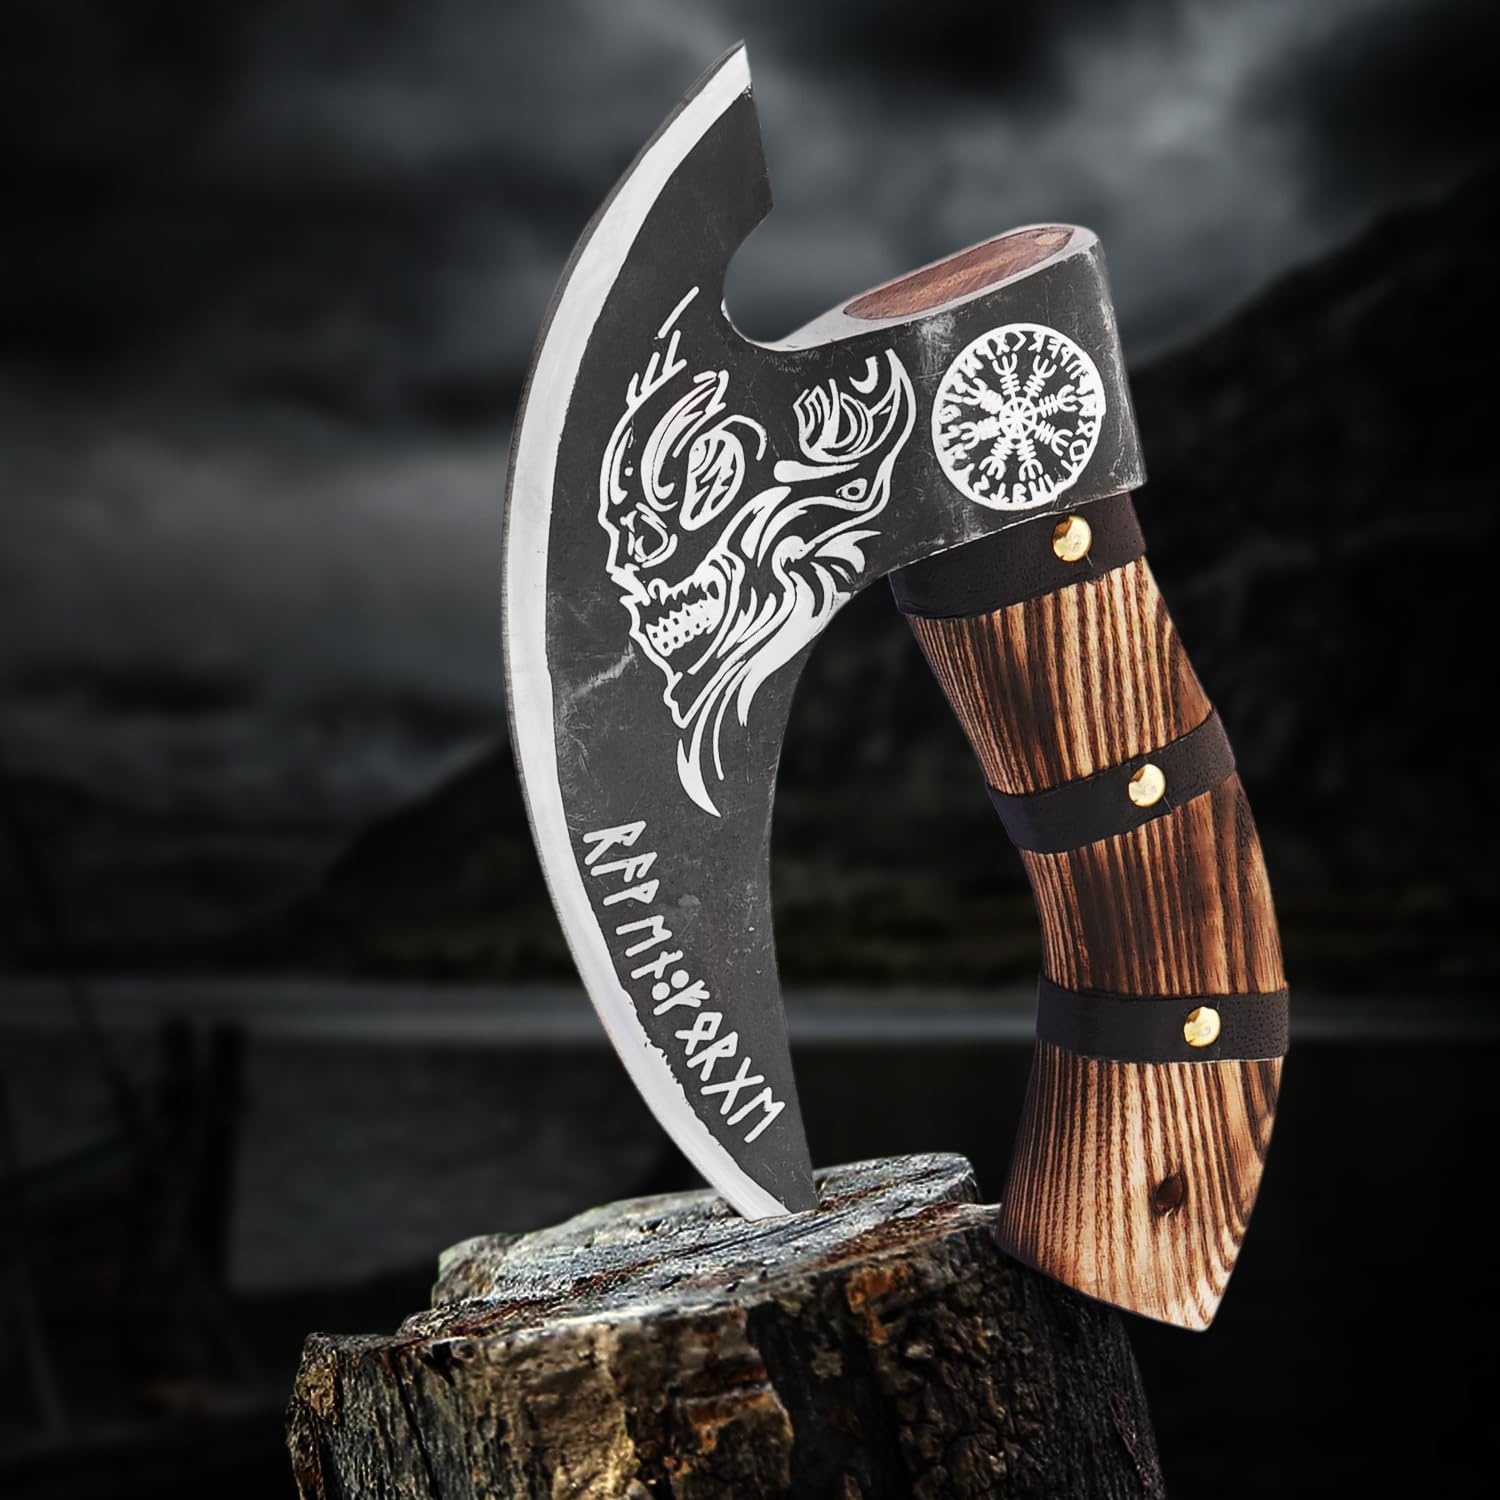
Edgelandknives® Multipurpose Viking Pizza Axe with Sheath, Viking Butcher Axe, Viking Pizza Cutter Axe - Burned Wood Handle & Heavy Duty Viking Skull Head - Perfect for Cutting Pizza, Meat, Vegetables
Brand: EdgeLandKnives
Overview Brand : EdgeLandKnives Model Name : Pizza Axe Age Range (Description) : Kid Included Components : Sheath Handle Material : Wood Color : ELX5 Blade Material : Stainless Steel Style : Viking Blade Length : 8.5 Inches Product Care Instructions : Oil the surface when not in use About this item ✅ MULTIPURPOSE AXE - This cool small Viking axe is designed to do almost anything. It chops herbs, meat, and veggies. It also slices pizza, sandwiches, and sausages. It can even help out on hunting trips! ✅ ERGONOMIC DESIGN FOR COMFORT - The handle of this small Viking axe is crafted with your comfort in mind. It ensures a secure grip, reducing any strain or discomfort during use. Whether you're chopping herbs, slicing meats, or tackling other kitchen tasks, its exceptional comfort and durability make it the best butcher axe, kitchen axe, meat axe, gardening axe, pizza axe, or even hunting axe. ✅ LEATHER SHEATH INCLUDED - Whether you're storing this small Viking pizza axe or taking it on the go, this sheath ensures secure and convenient carrying. Its durable construction protects the axe blade from damage and keeps it sharp for longer. ✅ EXCEPTIONAL GIFT CHOICE - This cool small Viking Axe is perfect for anyone who loves cooking and Viking stuff. This small Viking axe is super durable and can do lots of jobs, like cutting meat, veggies, or even pizzas and sandwiches. You can use it in the kitchen or out in the garden or for hunting. It's not just for show; it's a real helper! ✅ SATISFACTION GUARANTEED - Edgelandknives is known for quality craftsmanship. Your satisfaction is our priority. We focus on product quality to give our customers the best value and great experience. If you have any questions, our friendly support is always available for you.
Category: Home & Garden > Kitchen & Dining > Kitchen Tools & Utensils > Pizza Cutters